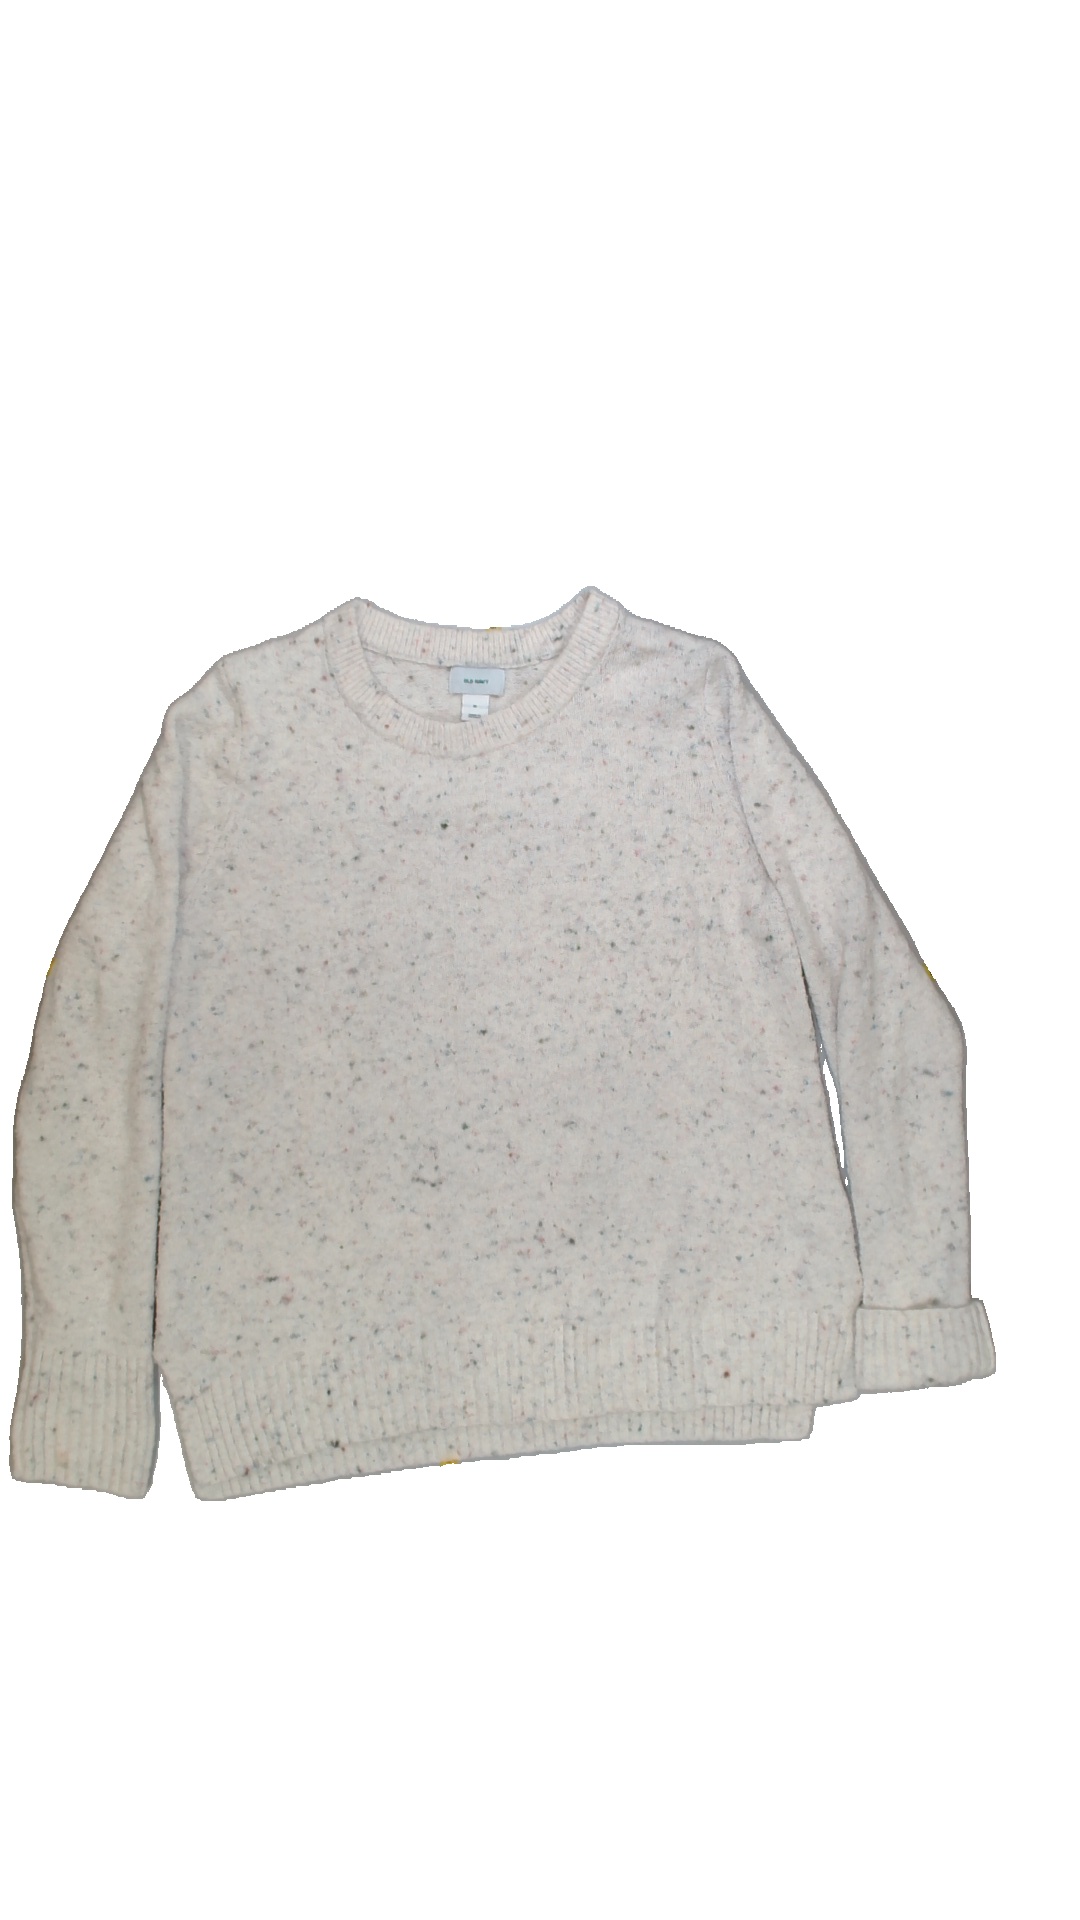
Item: Sweater (Ladies)
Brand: Not Applicable
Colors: Multicolor
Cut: Regular, C-collar
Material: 53%cotton 24%acrylic 11%nylon 10%polyester 2%elastane
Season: All
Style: No trend
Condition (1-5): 2
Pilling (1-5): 2
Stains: Yes
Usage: Export
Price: <50